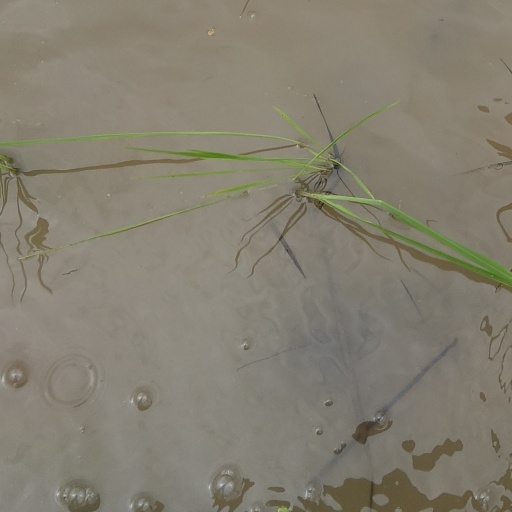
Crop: rice